Claude Wiseler

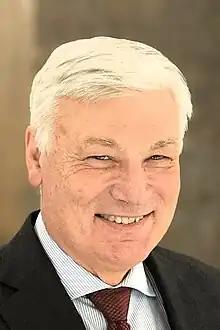
Wiseler in 2024

Claude Wiseler (born 30 January 1960) is a Luxembourgish politician, serving as the current and 40th President of the Luxembourg Chamber of Deputies since 21 November 2023 and who served as President of the Christian Social People's Party (CSV) from 2021 to 2023.